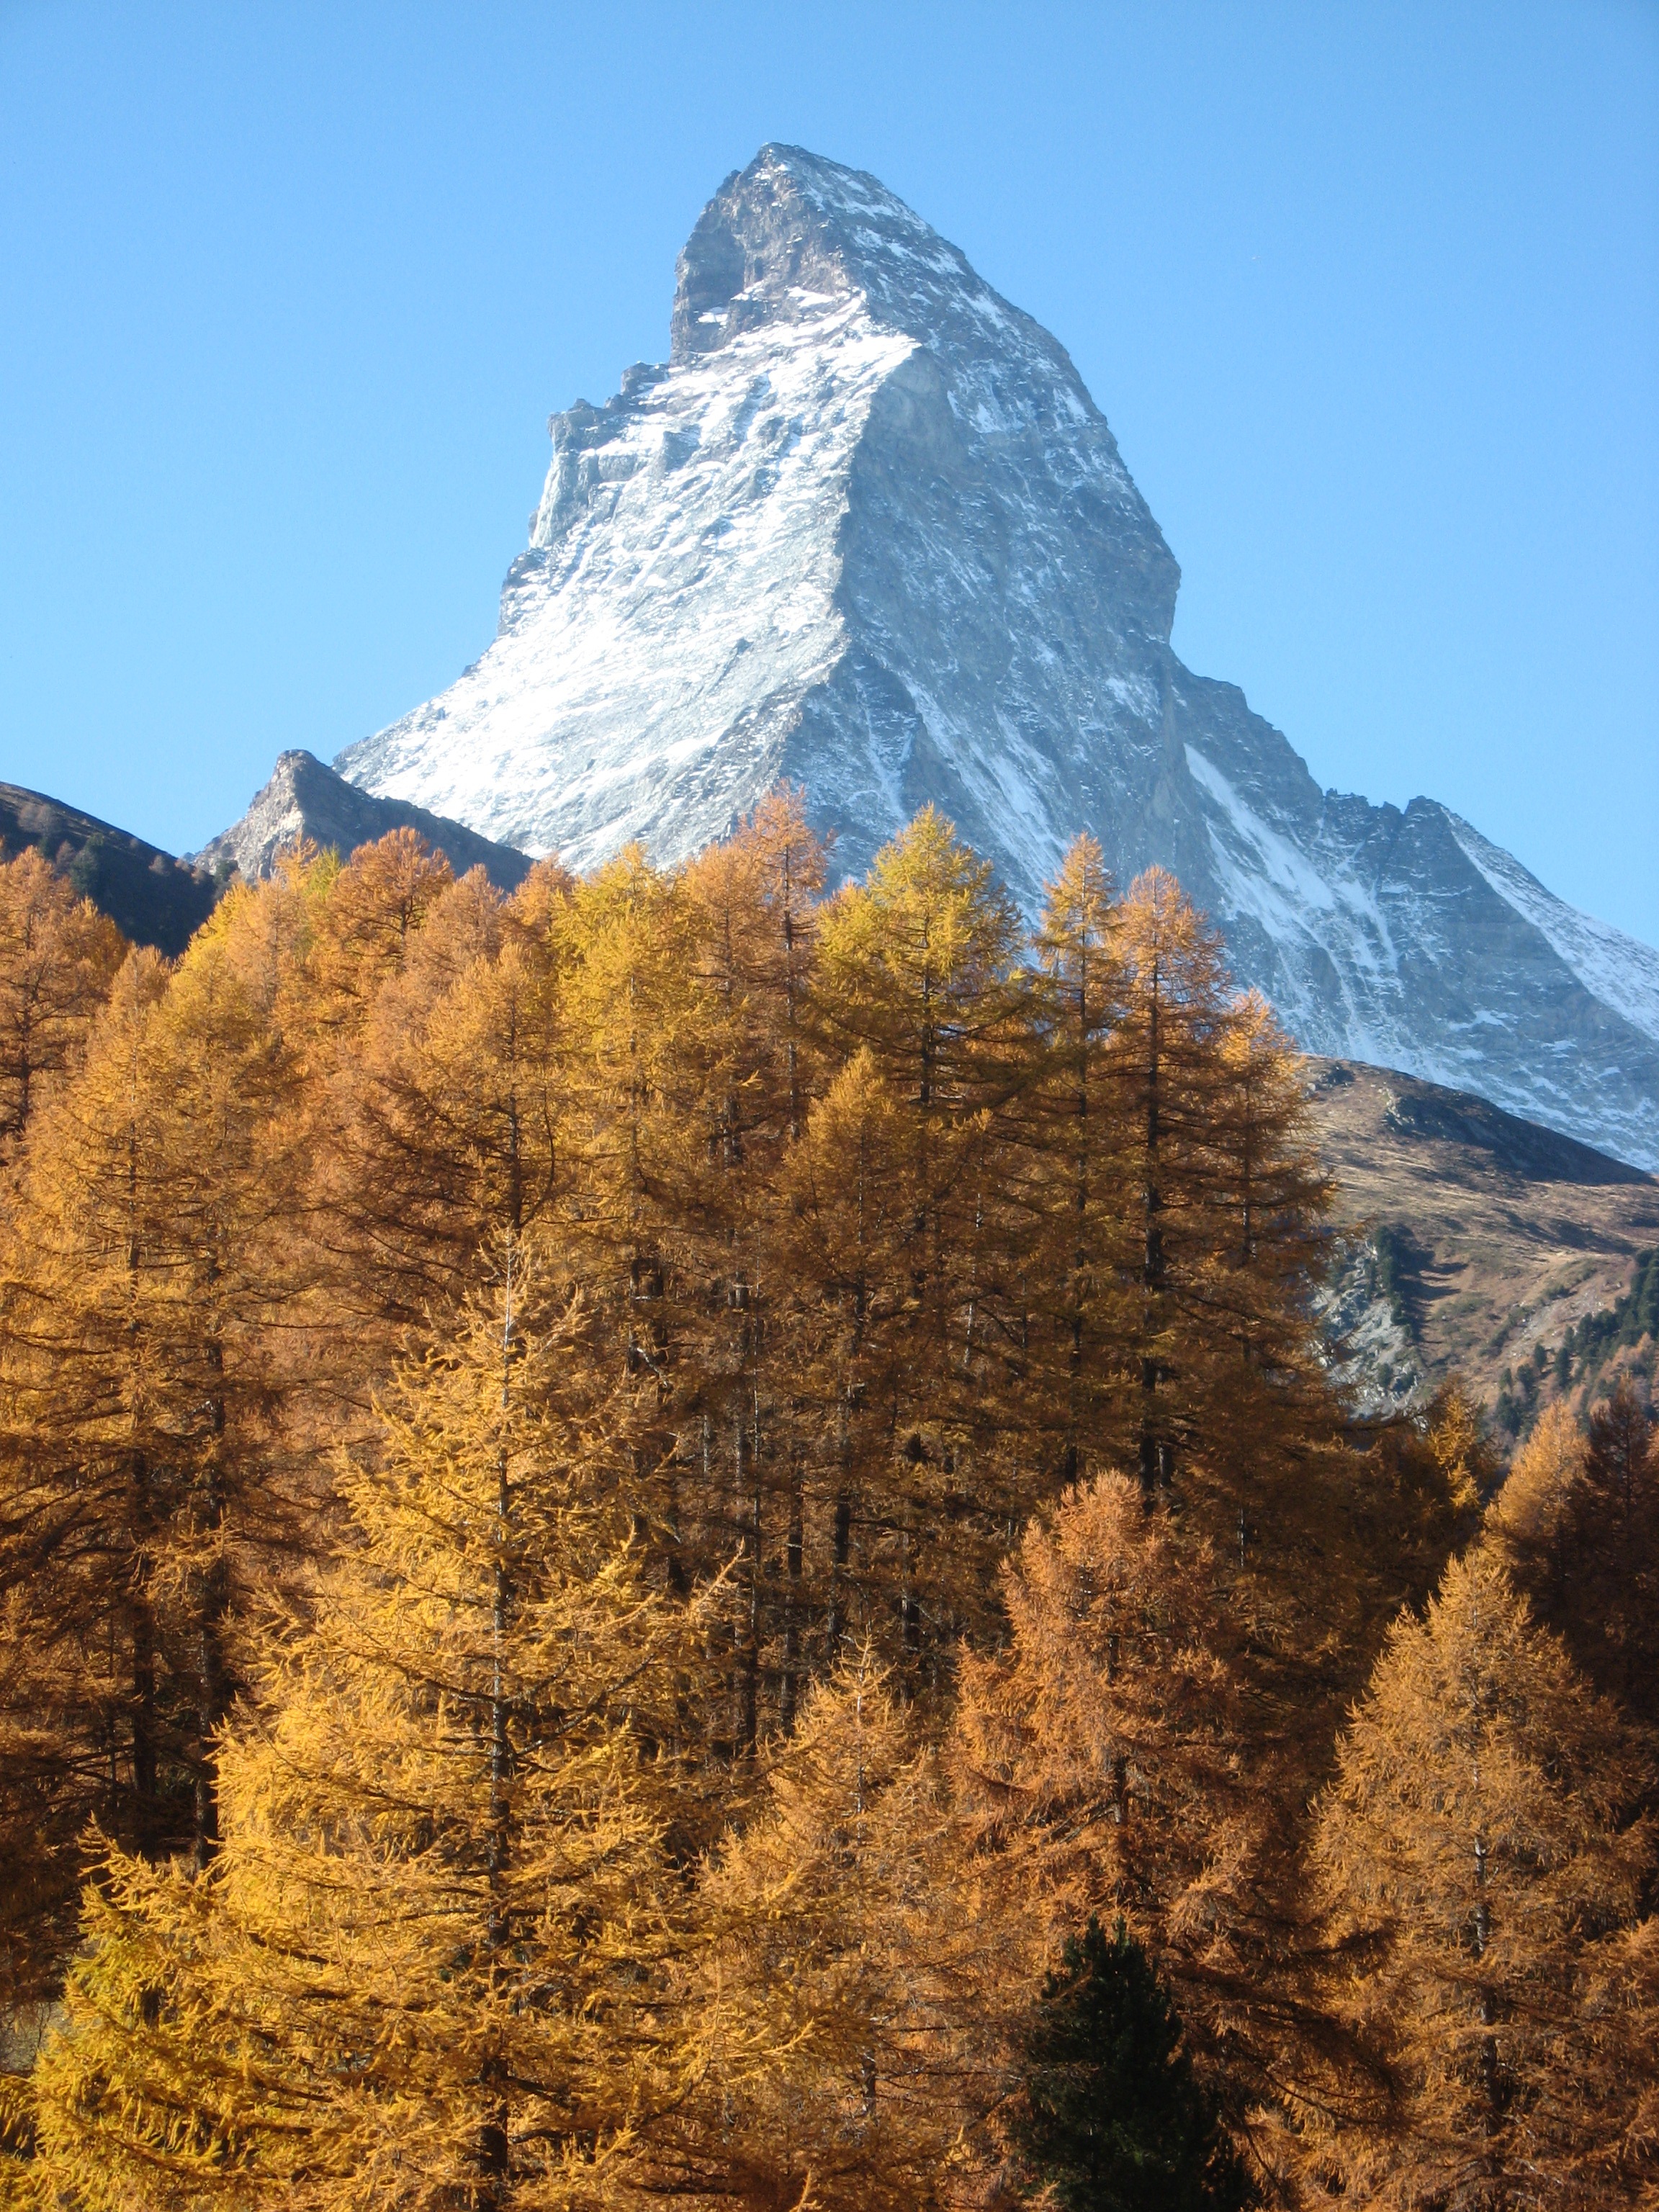
landscape, tree, nature, wilderness, mountain, winter, white, adventure, peak, valley, mountain range, travel, autumn, scenery, landmark, alpine, national park, season, ridge, summit, geology, mountains, alps, swiss, plateau, switzerland, famous, fell, larch, landform, matterhorn, geographical feature, mountainous landforms